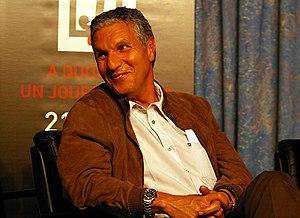
Rachid Arhab, né le 26 juin 1955 à Larbaâ Nath Irathen dans la région de Kabylie en Algérie, est un journaliste, présentateur et chroniqueur franco-algérien. Il a été membre du Conseil supérieur de l'audiovisuel de 2007 à 2013.